Urswick

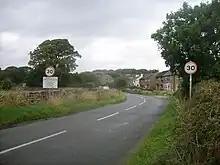
The start of Little Urswick

A number of explanations have been suggested for Urswick's name. The '-wick' element is perhaps from the Old English "wic" meaning 'farm' or 'trading centre', an element commonly found in settlements on or near Roman roads (see below). It has been suggested that the first element may mean 'bison lake' from Old English "ur" + "sǣ" . However, an alternative explanation has been proposed which incorporates the first definite historical reference to the ancient estate that incorporated the present Urswick villages – "Chiluestreuic" – from the Domesday survey (see references).